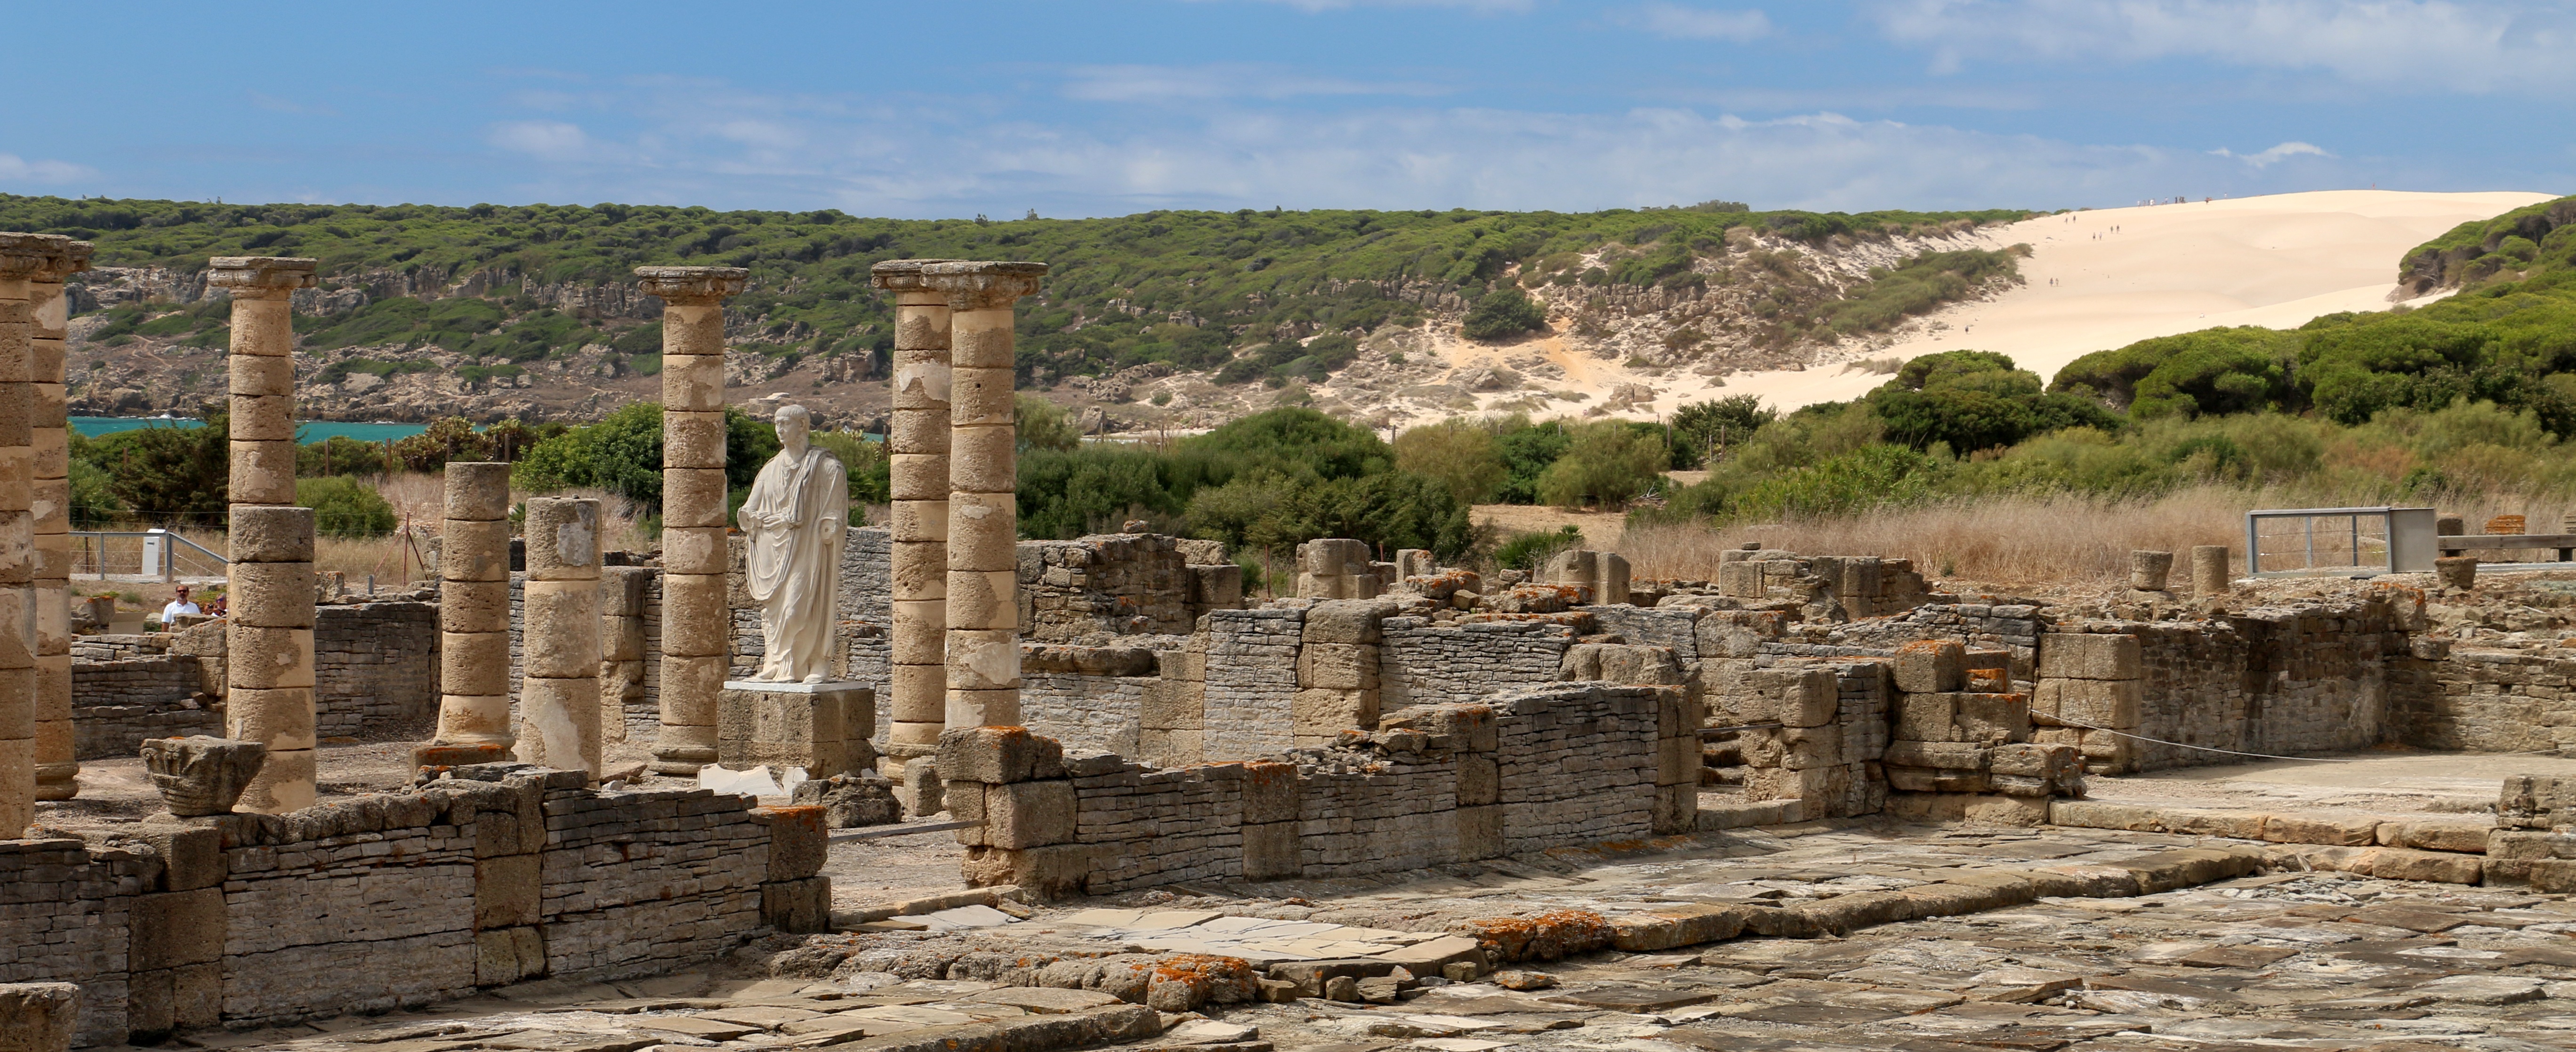
beach, architecture, building, wall, museum, fortification, spain, amphitheatre, ruins, columns, roman, monuments, archaeological site, unesco world heritage site, roman empire, historic site, ancient history, ancient roman architecture, ancient greek temple